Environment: real
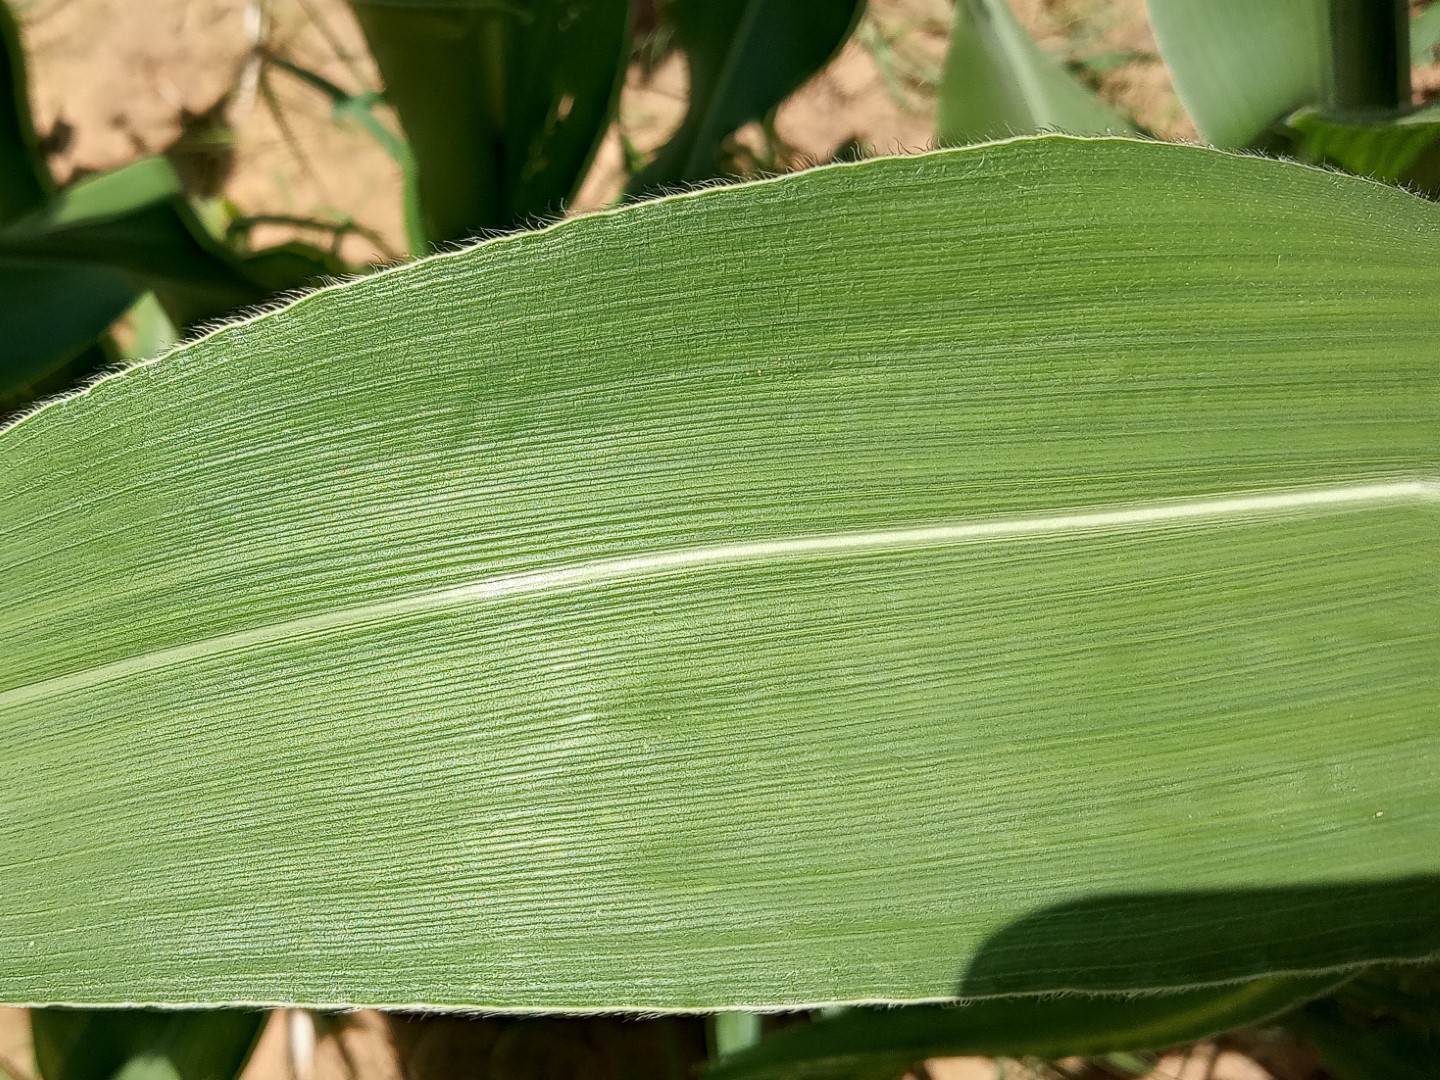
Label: healthy